Walter Mantell

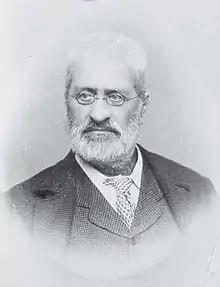
Mantell in 1870

Walter Baldock Durrant Mantell (11 March 1820 – 7 September 1895) was a 19th-century New Zealand naturalist, politician, and land purchase commissioner. He was a founder and first secretary of the New Zealand Institute, and a collector of moa remains.